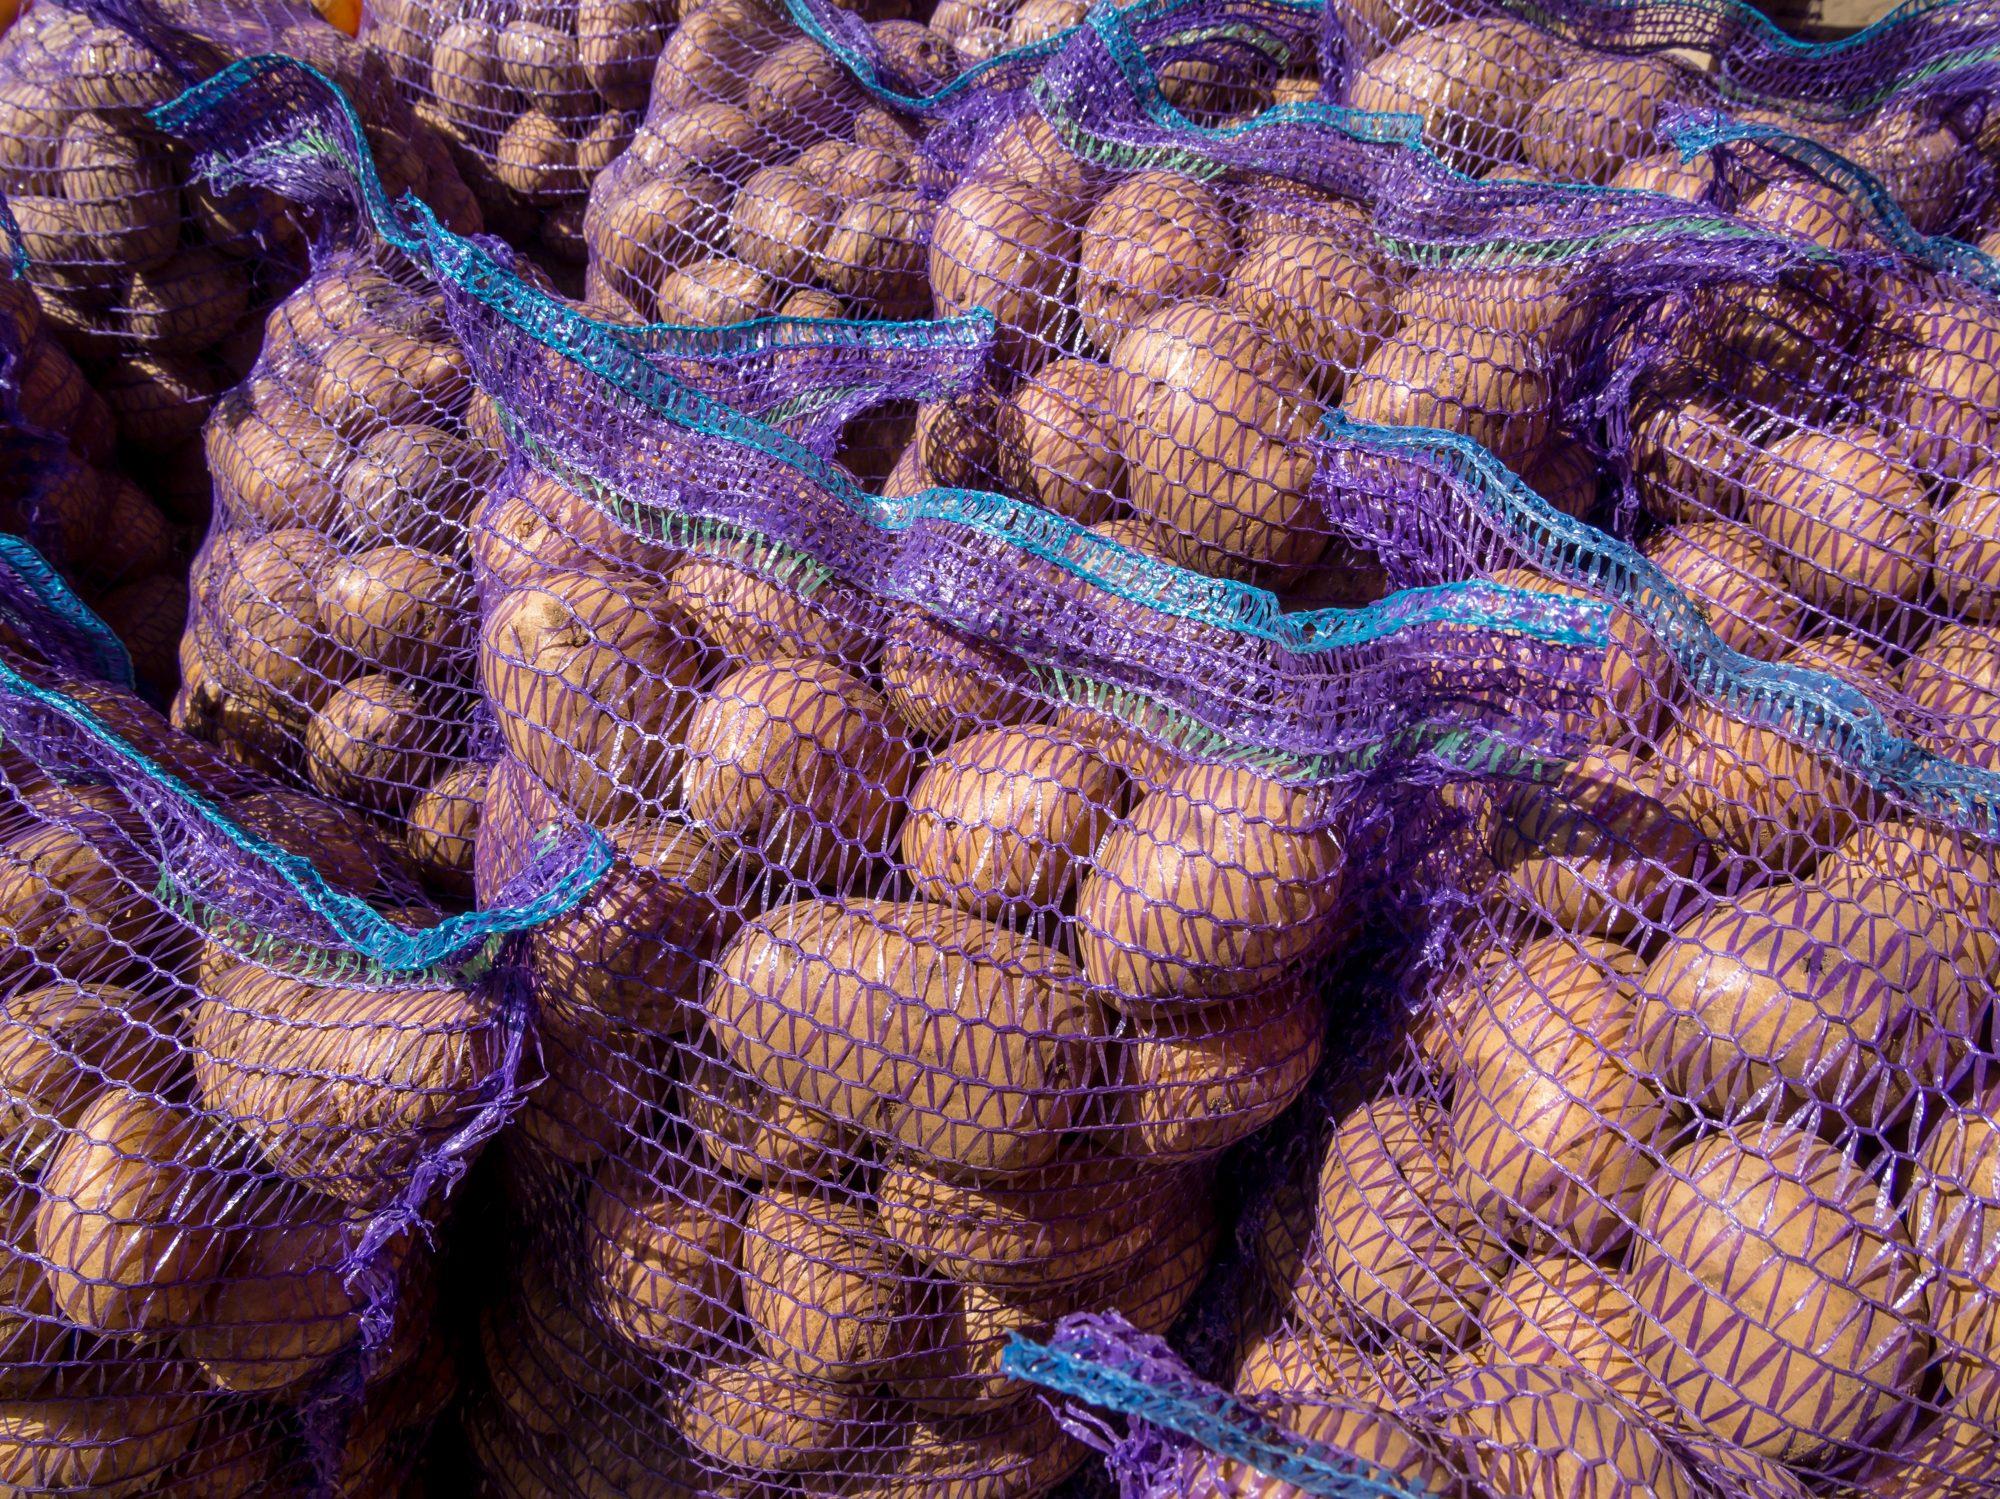
Rundo la viazi vingi ambavyo vimefungwa kwenye mifuko ya nyavu ya bluu. Hii ni njia ya kawaida ya kuuza viazi katika masoko na ina ruhusu viazi kuonekana vizuri. Inaashiria biashara ya mazao ya shambani.